Darlington, Maryland

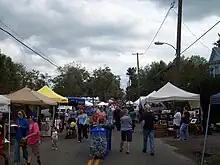
Darlington Apple Festival, 2012

Local children attend the Darlington Elementary School near the center of town. The elementary school has one class per grade level (K through 5), and two autism classrooms. There is no high school in Darlington, so students usually enroll in Havre De Grace High School.